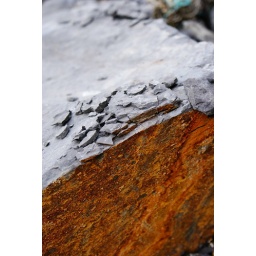
From Brunswick Bay. The orange is all the rusty bits from the iron in the rock